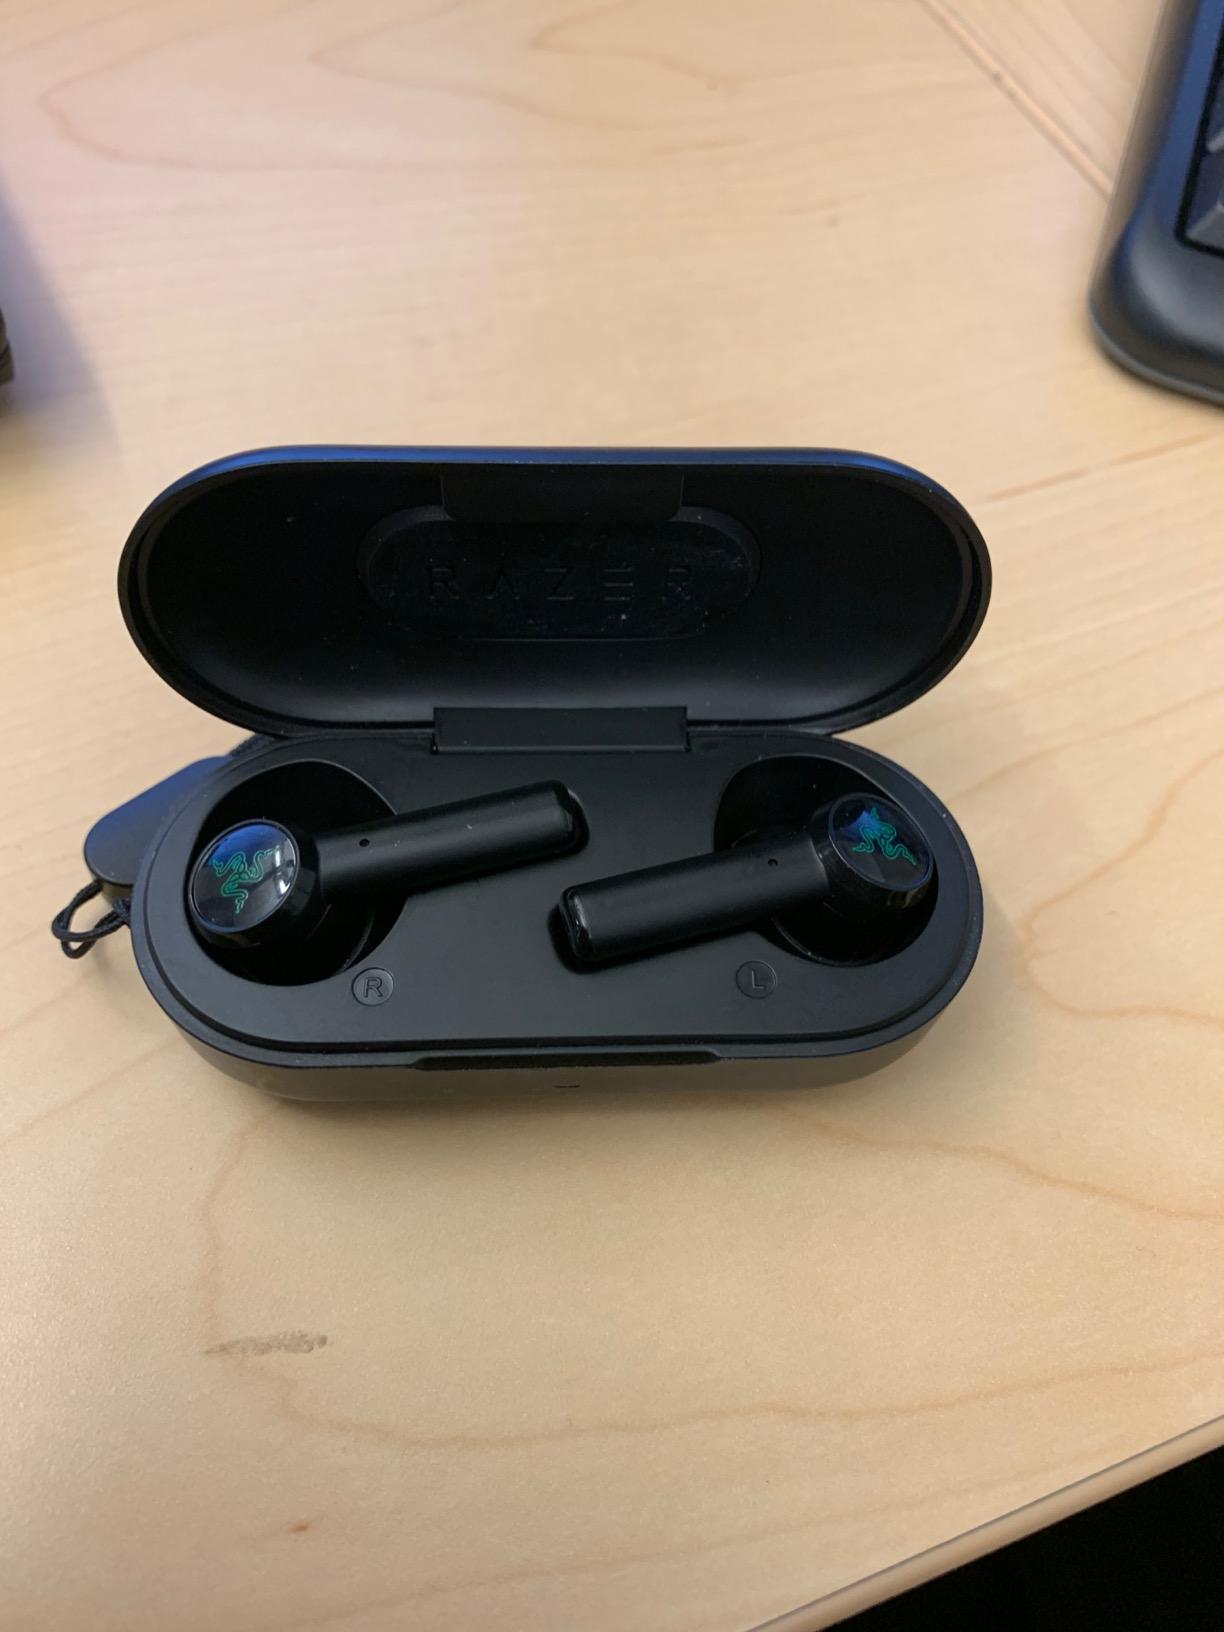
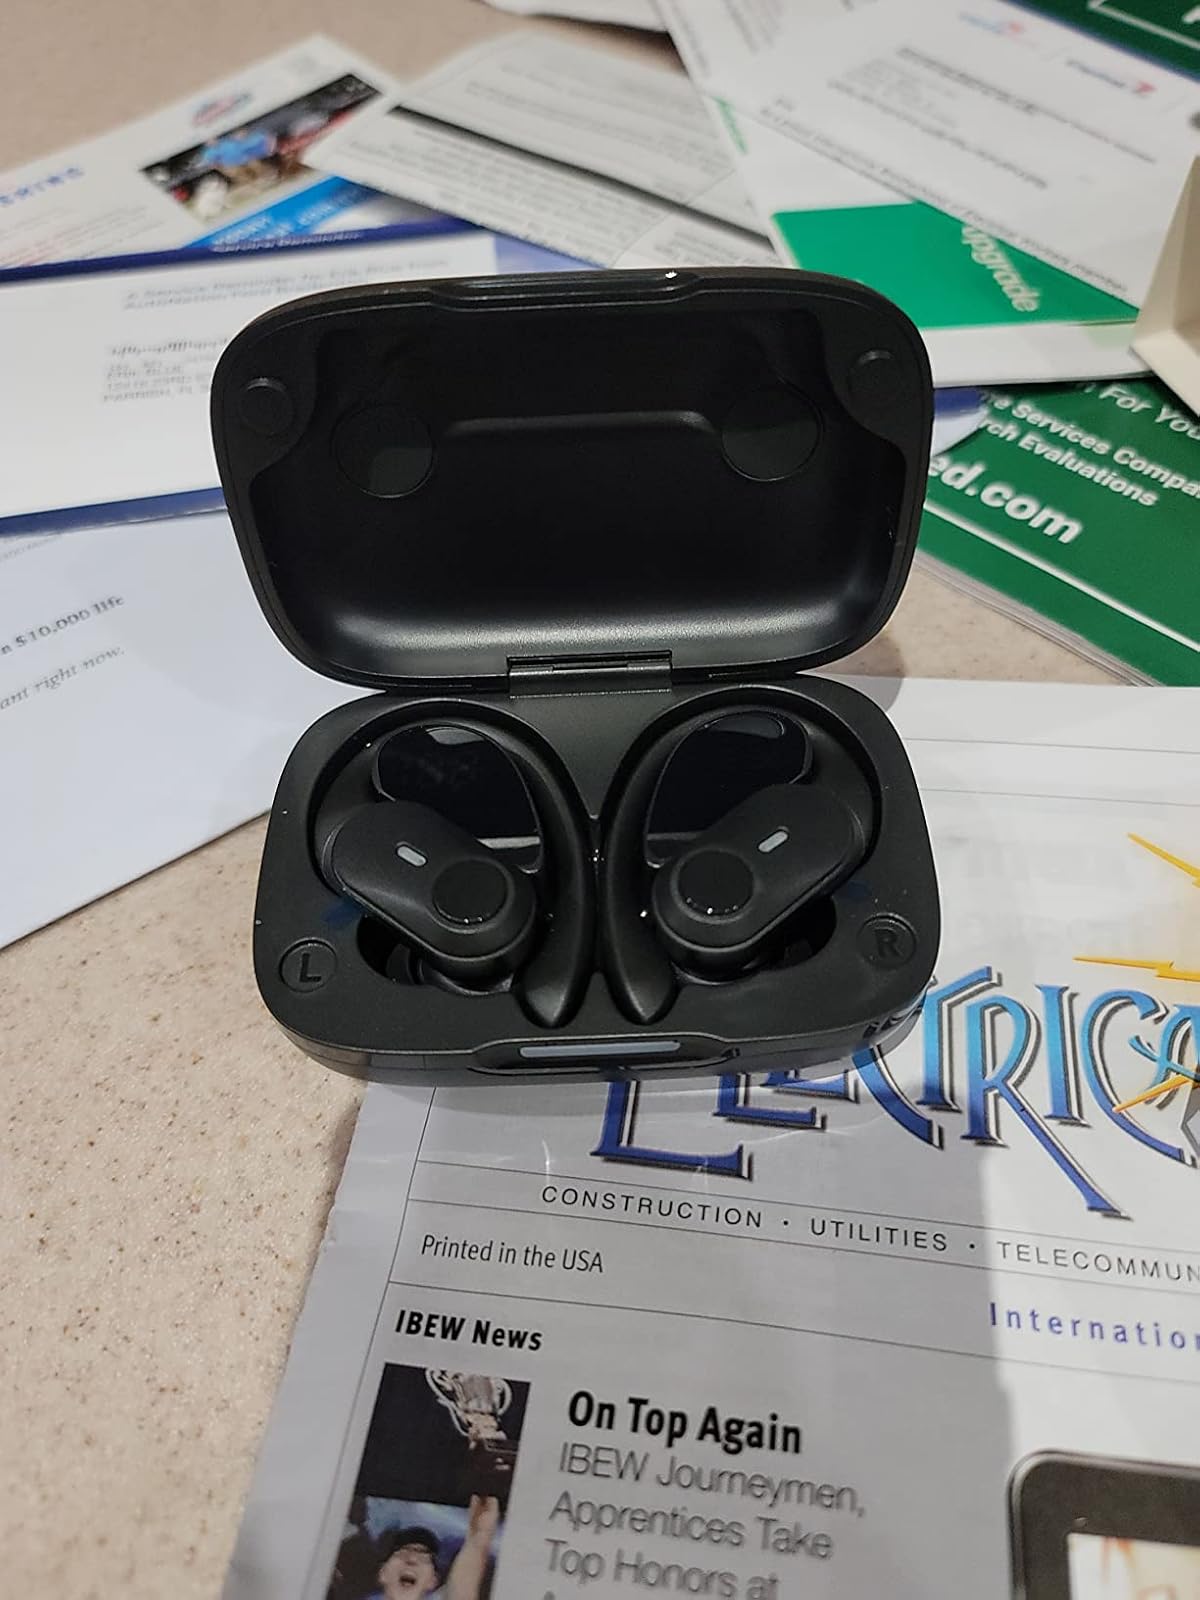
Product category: earbuds
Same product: no